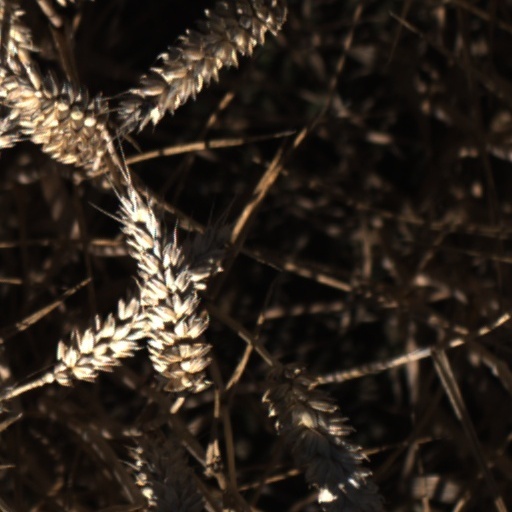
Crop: wheat